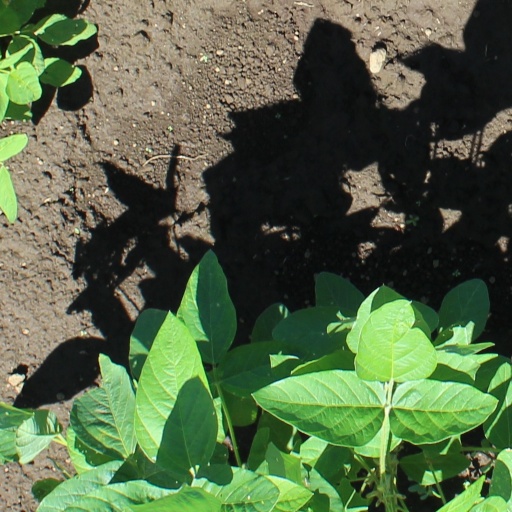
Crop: soybean